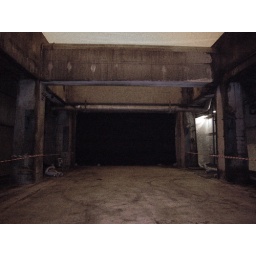
The PM7 paper machine used to stand directly above this factory cellar.